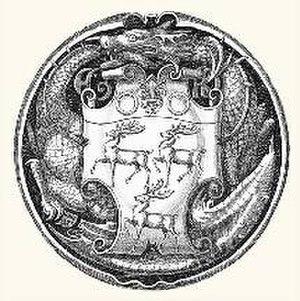
George William Eve, connu comme George W. Eve est un graveur britannique. C'est un aquafortiste spécialisé dans l'exécution d'ex-libris et de timbres postaux.